Sergio Ramos

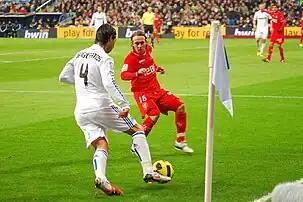
Ramos has been described as being comfortable on the ball, possessing good technical ability and good crossing ability.

Ramos returned to the heart of the defence for Euro 2012. When asked about his role change, he replied: "I have adapted and feel comfortable in the middle, but I am a World and European champion at right-back". He played all the games in Poland and Ukraine alongside Barcelona's Gerard Piqué and, in the semi-finals against Portugal, he converted his penalty shootout attempt in an eventual 4–2 win (0–0 after 120 minutes), scoring for the eventual champions in Panenka-style. On 1 July, Ramos won his third trophy with the Spanish senior National Team as they thrashed Italy 4–0 in the final. Ramos' performances during the Euro earned him a place in the Team of The Tournament. Ramos wore another T-shirt during Spain's Euro 2012 celebrations to pay homage to his late friend Puerta.